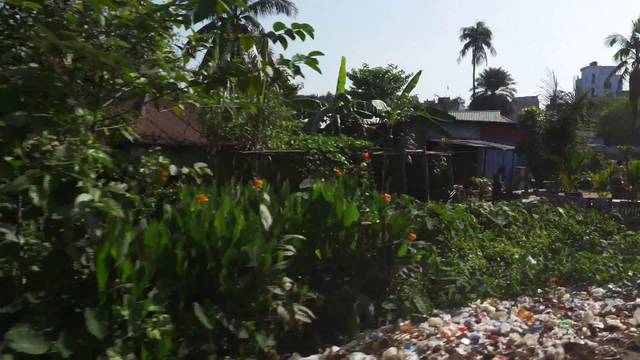
Region: Bangladesh
Coordinates: 24.739, 90.424